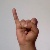
The image shows a hand gesture representing the letter 'I' in Indian Sign Language.